A6 road (England)

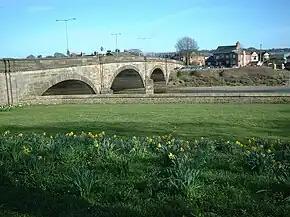
Crossing the River Ribble south of Preston

The A6 crosses the Grand Union Canal and the River Soar as St Margarets Way. It becomes dual-carriageway on the northern outskirts of Leicester and passes the National Space Centre in Belgrave as Abbey Lane. Later, it meets a roundabout with the A563 outer ring-road entering the borough of Charnwood. North of Leicester, as Loughborough Road, it meets the A46 Leicester Western Bypass just south of Rothley and the start of the four-mile (6.4 km) dual-carriageway Quorn-Mountsorrel Bypass. The road at this point follows the Soar Valley, and is mostly on embankment or viaduct, crossing the river four times. From here the road passes through Loughborough. North of Hathern is a dual-carriageway section that skirts the Leicestershire–Nottinghamshire border (the River Soar). The road becomes London Road and enters the district of North West Leicestershire. To the south of Kegworth the road heads west along a bypass avoiding the village. It joins the A453 at the East Midlands Gateway industrial park. The A453 then joins the M1 at the roundabout at junction 24, which is where the A50 Derby to Stoke-on-Trent Link begins. The road follows one of the former A6 dual-carriageway sections, passing Lockington, before meeting traffic from the south-bound M1 at junction 24a. The three-laned A6 overlaps the A50 for a couple of miles, and there is a junction with the B6540 (former A453). The road crosses the Trent and Mersey Canal and River Trent, where it enters Derbyshire and the district of South Derbyshire.